Tommy Whittle

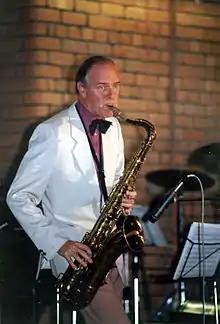
Tommy Whittle playing at a jazz club circa 1990

Tommy Whittle (13 October 1926 – 13 October 2013) was a British jazz saxophonist.